Mizo National Front uprising

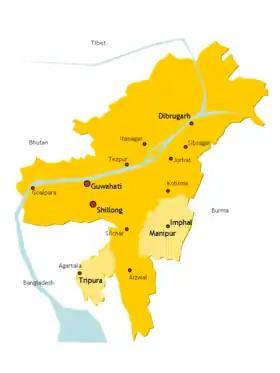
Mizoram was a part of the Assam state in the 1950s

The Mizoram Sawrkawr designed two flags initially. One for the government and one for the Mizo National Volunteers. The Mizo national volunteer force consisted mainly of personnel discharged from the disbandment of the Second Assam Regiment. The flag of the Mizoram sawrkar was originally a red cross on a blue background separated from four white rectangles with white bands. The three colours of the flag were said to represent the Holy Trinity as the Father, Son and Holy Spirit. Along with the constitution, with Christ as the head, Mizoram would be governed with justice, sanctity and love. The blue colour stood for Mizoram and the people. The red colour represented Christ's sacrifice on the cross. The white colour represented the presence and assistance of the Holy Spirit. It was later changed to a small white cross on a red disk on a blue background.